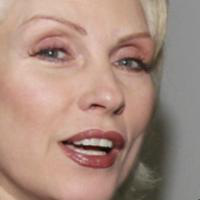
Age group: age 56-65